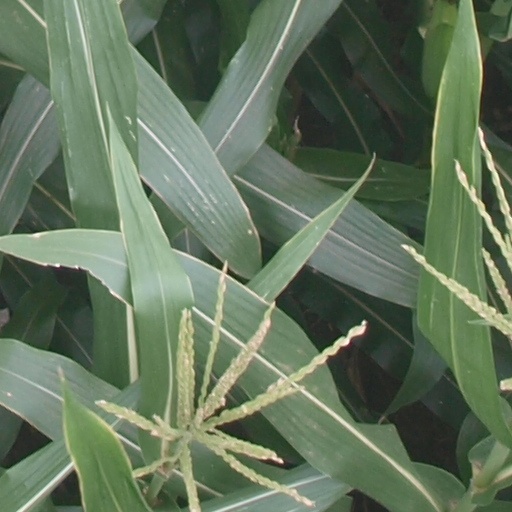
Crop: maize; corn